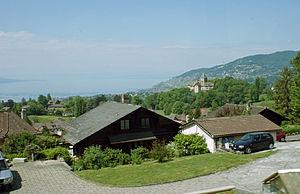
Blonay et le Château, Lac Léman
Blonay est une commune suisse du canton de Vaud, située dans le district de la Riviera-Pays-d'Enhaut.